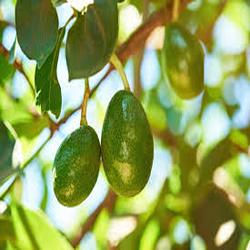
Label: Avocado